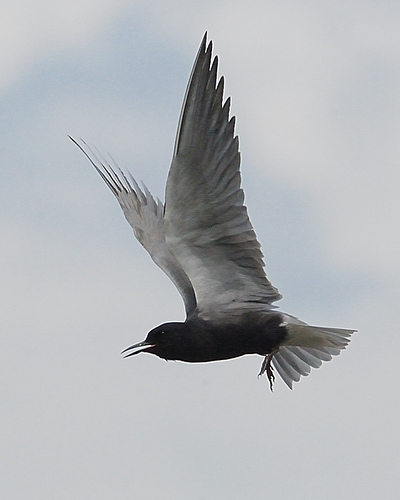
this is a gray and black bird with very large wingbars
this bird is black and white in color with a long skinny pointed beak and black eye ring.
this bird is black with grey on its wings and has a long, pointy beak.
this is a bird with a black body and a grey and white wing.
the bird has very large grey and white wings and tail, as well as a black body and very sharp beak.
a black bird, with a pointy beak and white wings and tail.
this is a black bird with gray wings and tail, the beak is long and pointed.
this bird has wings that are grey and has a black body
this bird is grey with black and has a long, pointy beak.
this bird has wings that are black and has a long bill
Species: Black Tern